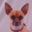
Label: dog